Jublains archeological site

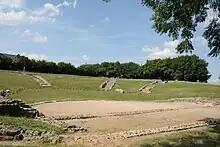
Theatre seen from the back of the stage

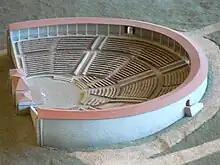
Model of the theatre displayed in the museum

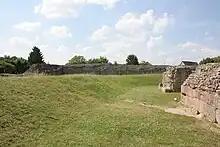
Inner wall of the enclosure (right), rampart surrounding it (middle) and outer wall (left)

Acquired by the "département" in 1915 and registered as a monument historique en 1917, the theatre was built around 81–83 in the reign of Domitian; the dating stems from a dedication to the emperor found in the excavations, which also mentions the name of the donor.